Robert Morris (financier)

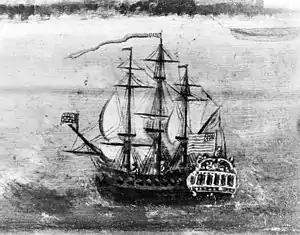
USS Alliance

In the country's first presidential election, Washington was elected as the President of the United States. Washington offered the position of Secretary of the Treasury to Morris, but Morris declined the offer, instead suggesting Alexander Hamilton for the position. In the Senate, Morris pressed for many of the same policies he had sought as Superintendent of Finance: a federal tariff, a national bank, a federal mint, and the funding of the national debt. Congress agreed to implement the Tariff of 1789, which created a uniform impost on goods carried by foreign ships into American ports, but many other issues lingered into 1790. Among those issues were the site of the national capital and the fate of state debts. Morris sought the return of the nation's capital to Philadelphia and the federal assumption of state debts. Morris defeated Maclay's proposal to establish the capital in Pennsylvania at a site on the Susquehanna River west of Philadelphia, but James Madison defeated Morris's attempt to establish the capital just outside of Philadelphia.